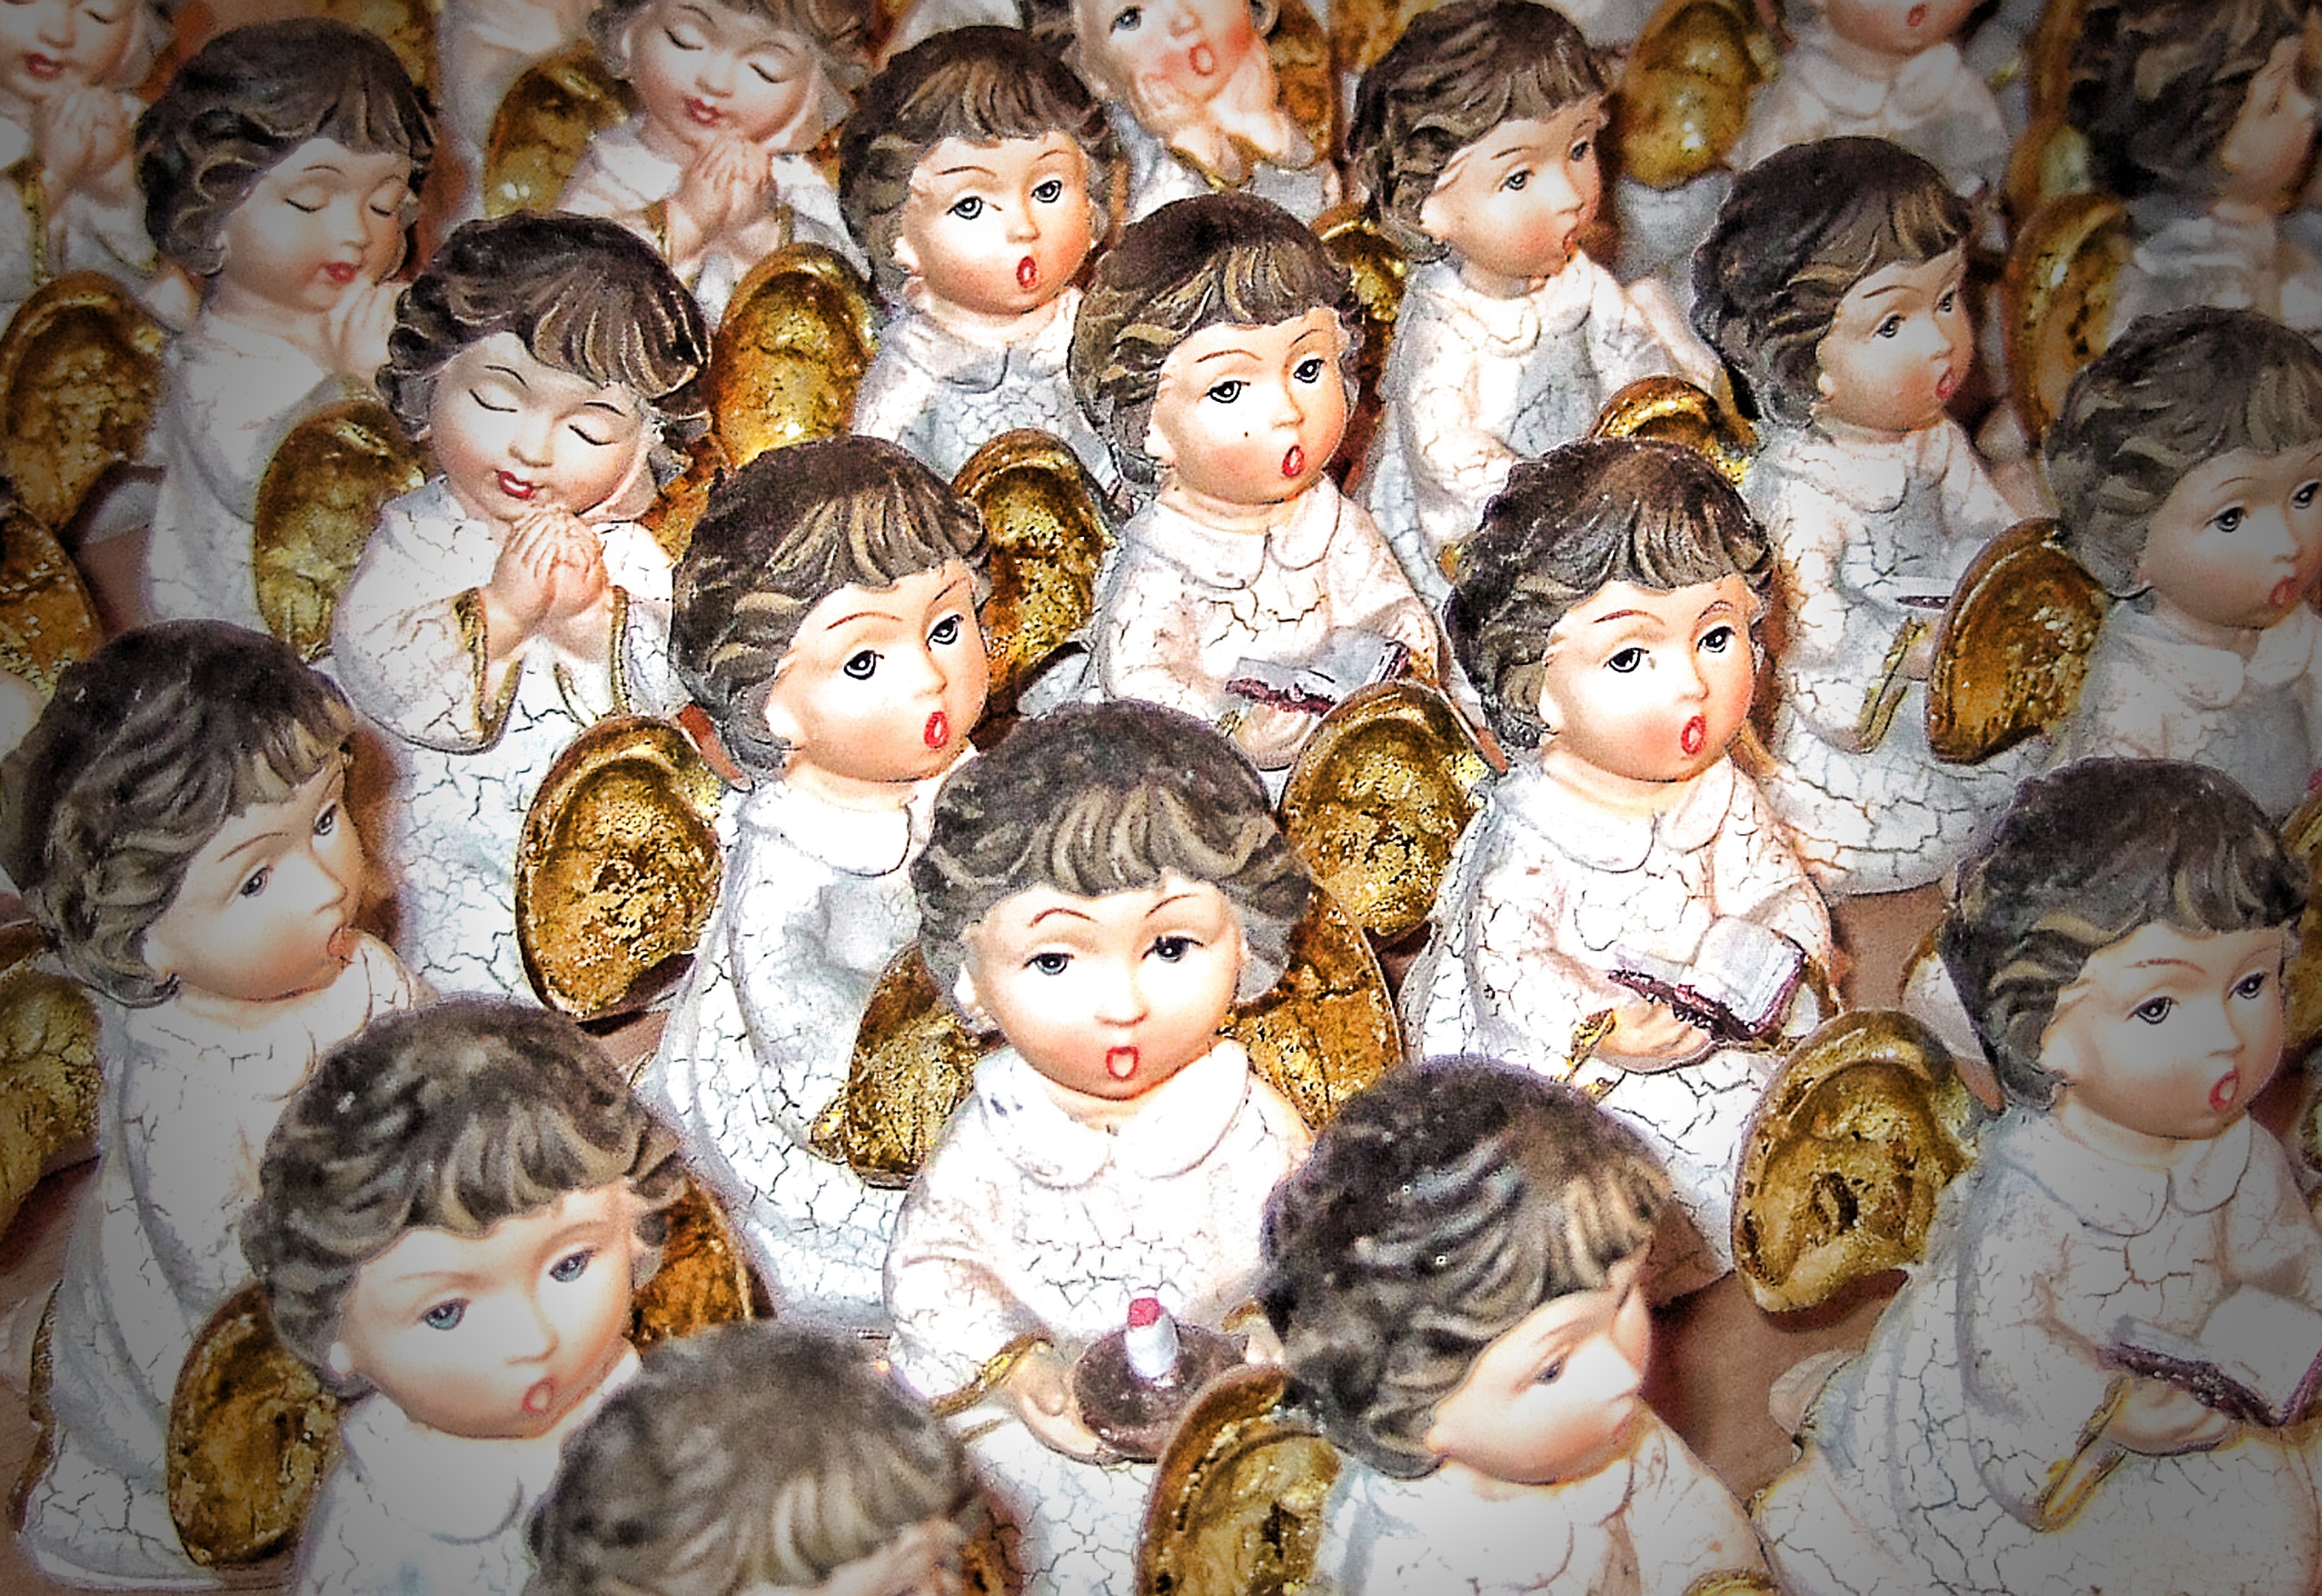
wing, people, decoration, child, christmas, toy, sing, advent, face, sculpture, doll, angel, art, dress, photomontage, angel figure, little angel